Elizabeth Eggleston Seelye

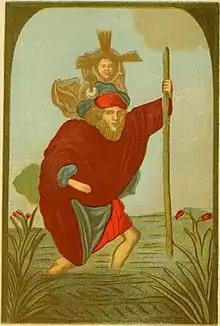
"The Story of Columbus" (1892)

Elizabeth Craig Eggleston was born in Saint Paul, Minnesota, December 15, 1858. She was a daughter of Edward Eggleston, the novelist. Her mother, Elizabeth, was of English parentage and of a family with talent for graphic art. Seelye early showed the "book hunger" that characterized members of her family. In 1866, the family removed to Evanston, Illinois, where her father had built one of the earliest kindergartens in America where his children might "be trained".